Kunle Afolayan

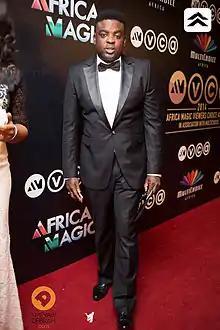
Afolayan at the 2014 Africa Magic Viewers Choice Awards

Kunle Afolayan (born 30 September 1975) is a Nigerian actor, producer, and film director. He is credited for elevating the quality of Nollywood movies through larger budgets, shooting on 35mm, releasing in cinemas, and improving cliché Nollywood storylines. His directing credits include the "Aníkúlápó" franchise, "The Figurine," "Phone Swap", "October 1," and "Citation." Afolayan is the CEO of Golden Effects Pictures, a Nigerian film and production company incorporated in 2005.